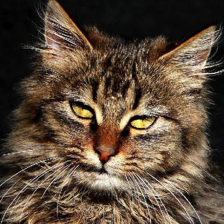
Label: animals